Alfred L. Wilson

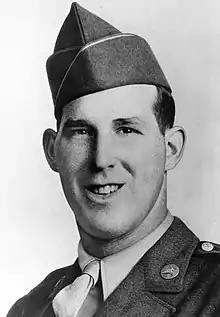
Wilson in uniform, 1943

Technician 5th Grade Alfred Leonard Wilson (September 18, 1919November 8, 1944) was a United States Army soldier who received the Medal of Honor for his heroic actions during World War II.